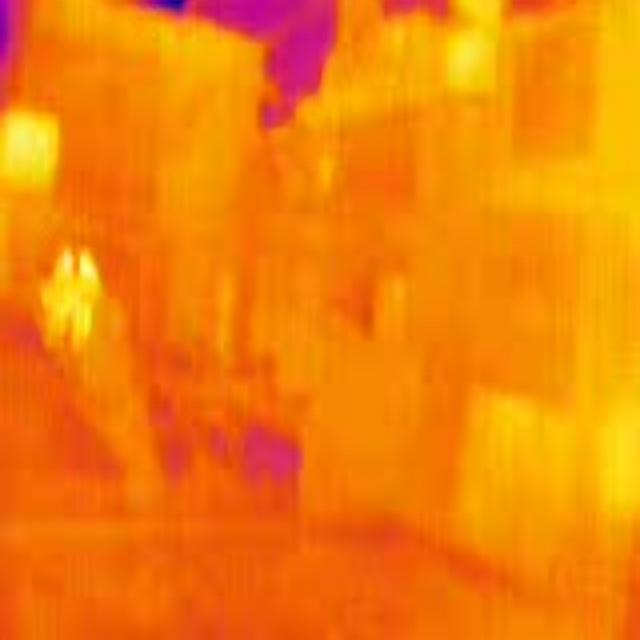
Detected objects:
label: person
label: person